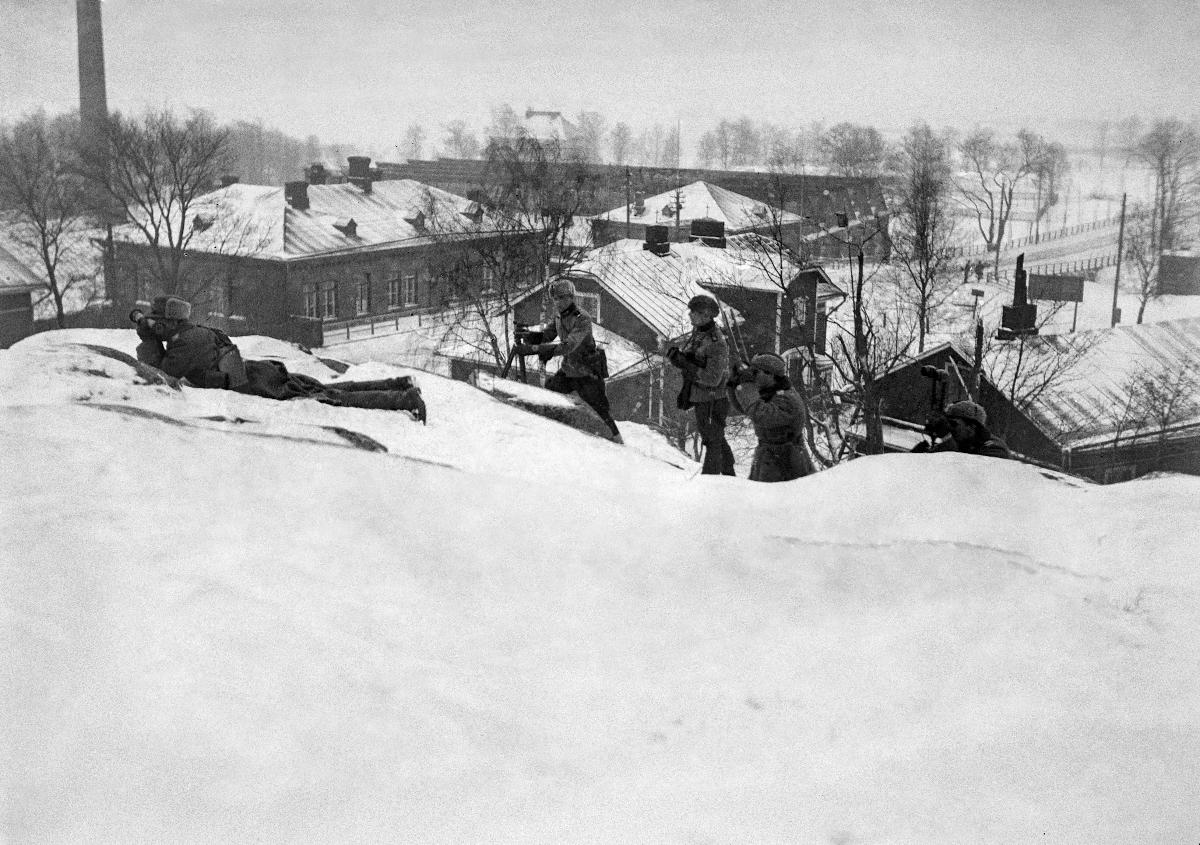
Mäntsälän kapina
Mäntsäläupproret; Mäntsälä rebellion
sisällön kuvaus: Mäntsälän kapina 27.2.-6.3.1932. content description: Mäntsälän rebellion 27.2.-6.3.1932. innehållsbeskrivning: Mäntsäläupproret 27.2.-6.3.1932.
Kuvaaja: Sundström, Hugo, kuvaaja
Vuosi: 1932
Paikka: Suomi
Aiheet: politiikka; äärioikeistolaisuus; lapuanliike; kapinat; suojeluskunnat; HBL; politics; far right; Lapua movement; insurgencies; right-wing extremism; rebellion; civil guard; civil guards; politik; högerextremism; Lapporörelsen; uppror; lapporörelsen; skyddskåren; kravaller; skyddskårer